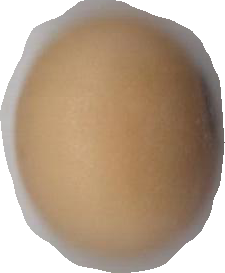
Variety: Anjasmoro